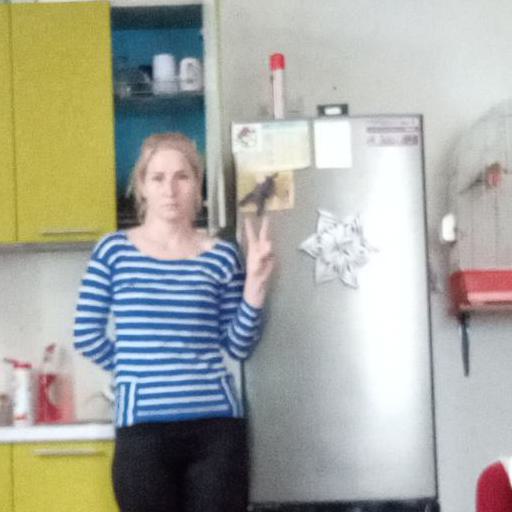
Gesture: peace